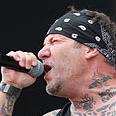
Age: 48